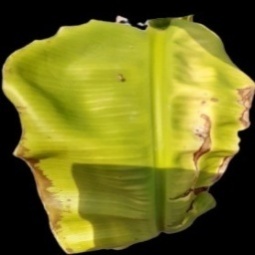
Label: Calcium